In Mr. Lublin's Store

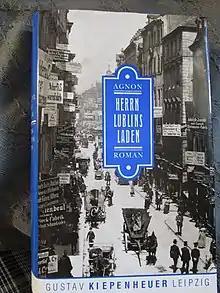
Cover of the German edition of "In Mr. Lublin's Store"

In Mr. Lublin's Store is a novel by the Israeli author Shmuel Yosef Agnon (1888–1970, Nobel Prize in Literature 1966). He describes the thoughts of a first-person narrator who arrived in Leipzig in 1915 about Judaism, his unnamed hometown in Galicia and his reception in Leipzig, while he is waiting for the return of his host Arno (Aharon) Lublin in his store in the city centre, located in a narrow alleyway named Böttchergäßchen.